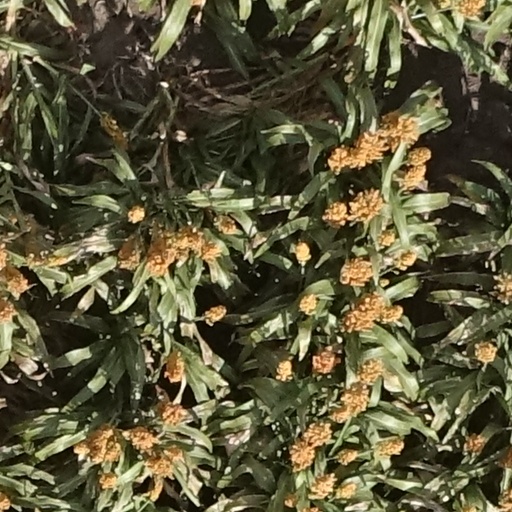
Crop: sorghum